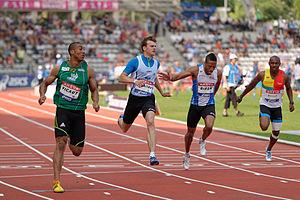
De gauche à droite, Jimmy Vicaut, Christophe Lemaitre, Emmanuel Biron et Béranger Aymard Bosse ralentissent après avoir couru le 100 mètres masculin aux championnats de France d'athlétisme 2013 au Stade Charléty à Paris, le 13 juillet 2013.